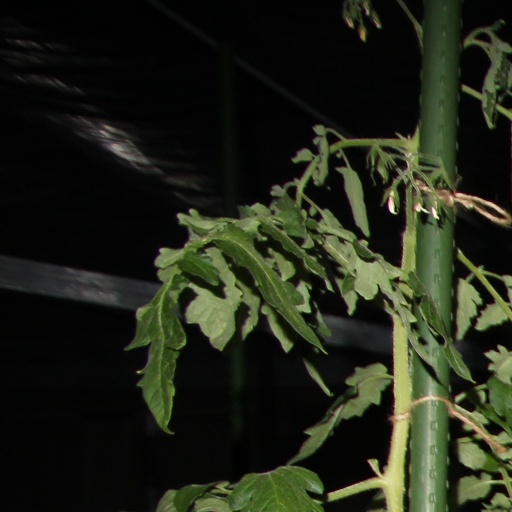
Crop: tomato